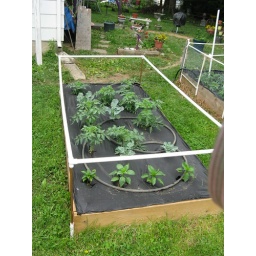
New rised bed fencing in progress